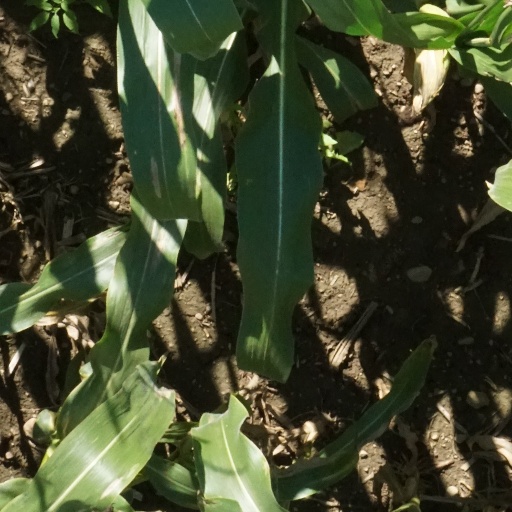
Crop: maize; corn